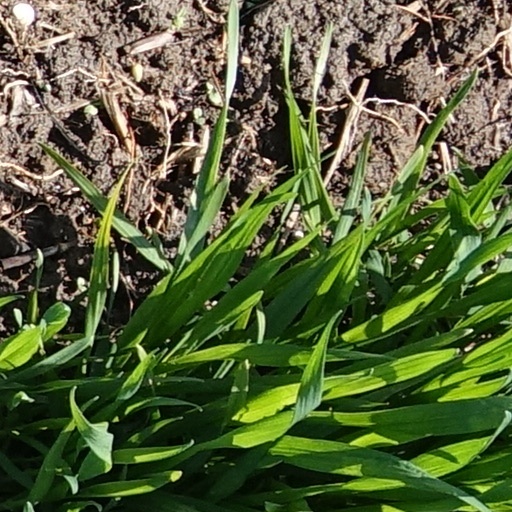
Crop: wheat